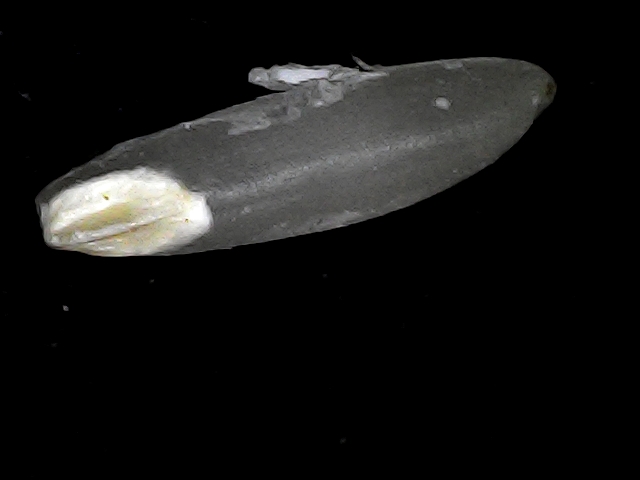
Rice variety: BD75